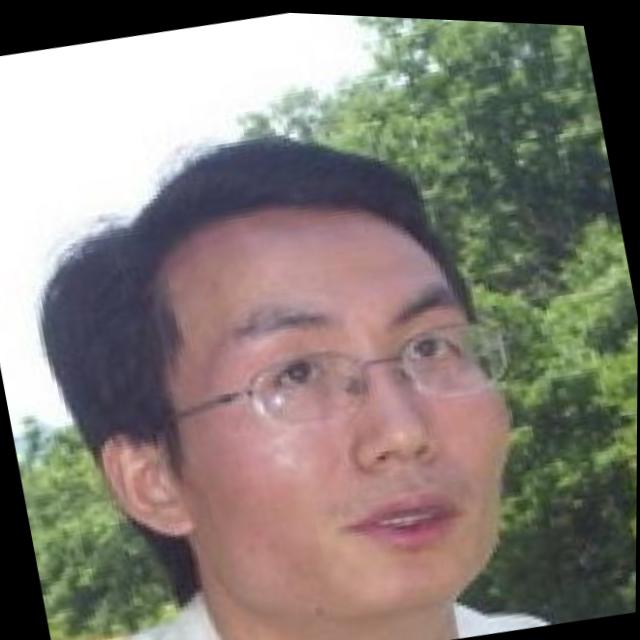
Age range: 21-44